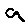
Label: 9